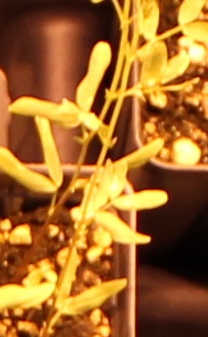
Label: Lentil